Alfa Romeo 6C

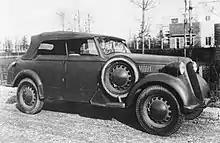
Alfa Romeo 6C 2500 Coloniale

The 6C 2500 "Villa d'Este" was introduced in 1949 as a Berlinetta with coachwork by Touring Superleggera of Milan. The Villa d'Este used the 6C 2500 Super Sport chassis with a 110 bhp six-cylinder, 2,443 cc engine. Alfa Romeo chose the name 'Villa d’Este' after this design won the Concorso d’Eleganza, which was held at the historic resort on Lake Como in northern Italy. The 'Villa d'Este' was Alfa's last handbuilt model, with only 36 examples being built (including 5 cabriolets). 6C 2500 production ended in 1952 (although a couple of racing examples were produced in 1953).